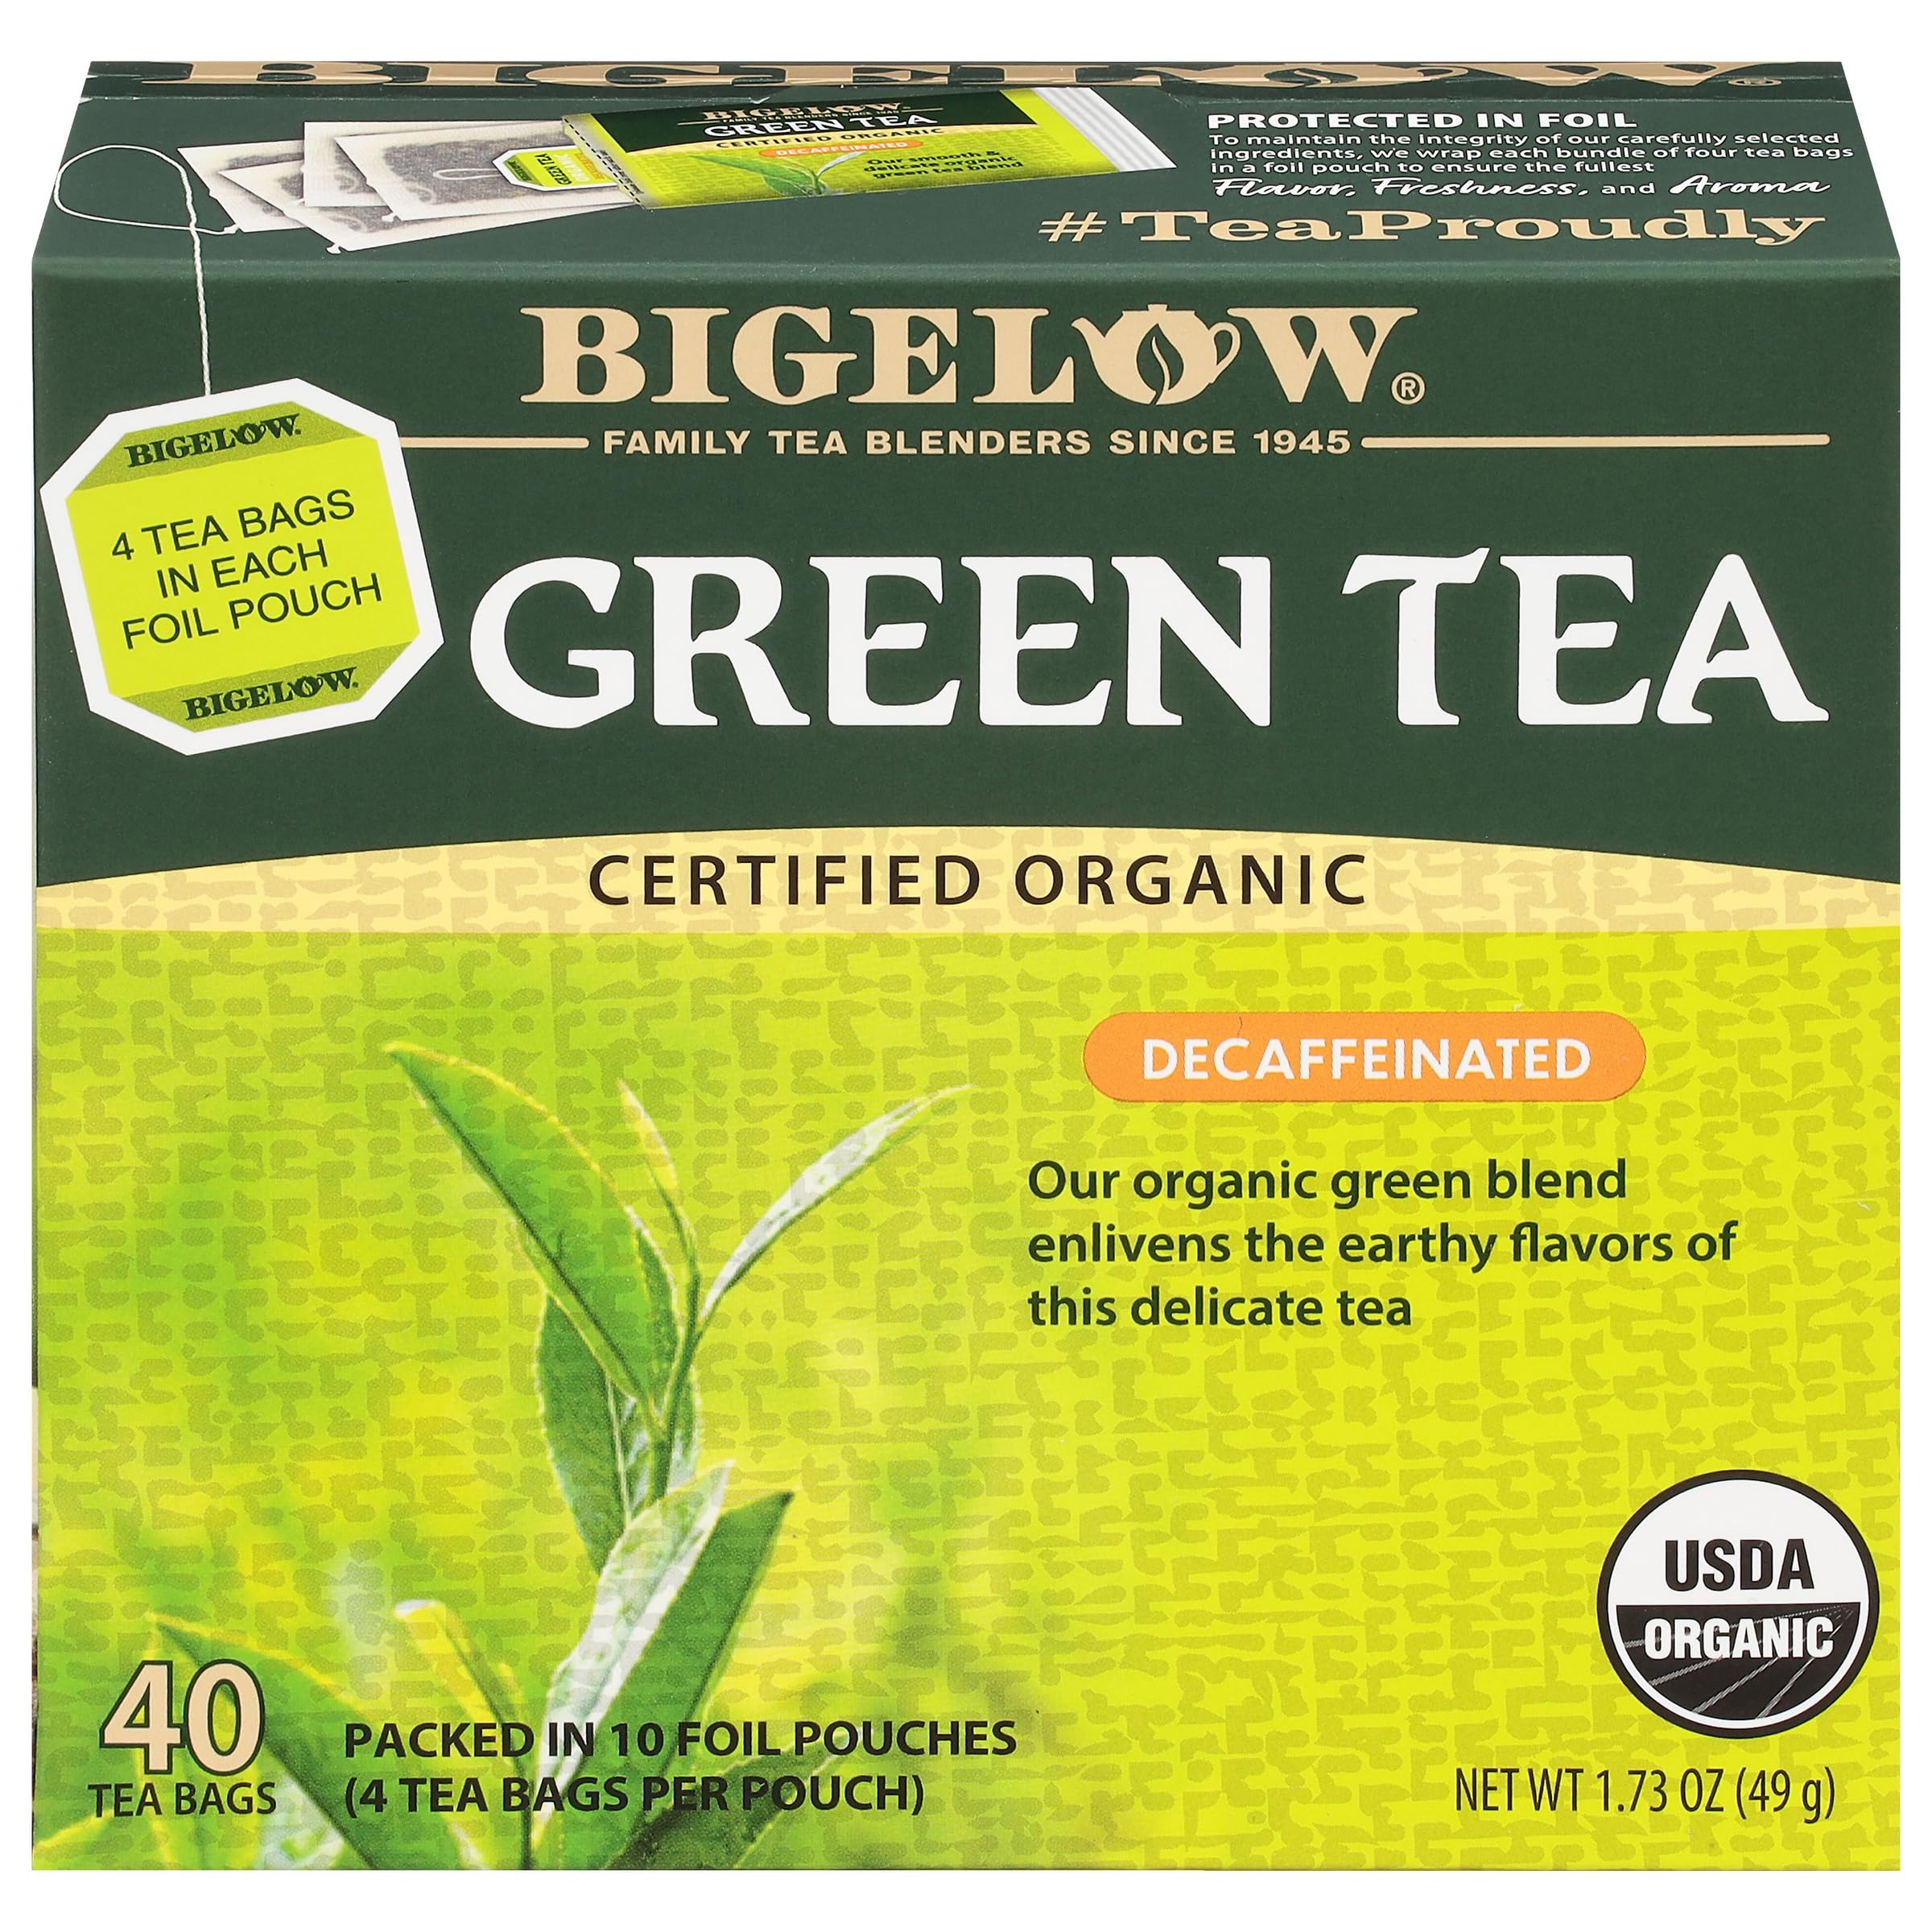
Item Name: Bigelow Tea Organic Decaffeinated Green Tea, Decaf Organic Green Tea Bags, 40 Count Box (Pack of 6), 240 Total Tea Bags
Bullet Point 1: Decaffeinated Green Tea: Hand picked tea leaves for a smooth and balanced taste without the caffeine. Our green tea is simply unmatched
Bullet Point 2: Individually Wrapped: Bigelow Tea always come Individually wrapped in foil pouches for peak flavor, freshness and aroma to enjoy everywhere you go! Gluten-free, calorie-free, and Kosher Certified, USDA Organic
Bullet Point 3: Try Every Flavor: There's a tea for morning, noon, and night time relaxation. Try our English Breakfast, Vanilla Chai, antioxidant Green Tea, decaffeinated teas, organic teas and a variety of our herbal tea bags
Bullet Point 4: Blended and Packaged in the USA: In 1945 Ruth Campbell Bigelow created our first tea, Constant Comment, a strong, flavorful black tea blended with aromatic orange peel and sweet warming spices. Today, Bigelow is still 100% Family Owned
Bullet Point 5: Uncompromised Quality: Since 1945, Bigelow Tea has been a leader in premium tea and proud to be a Certified B Corporation - meeting the highest verified standards of social and environmental performance, transparency and accountability
Value: 240.0
Unit: Count

Price: 5.79